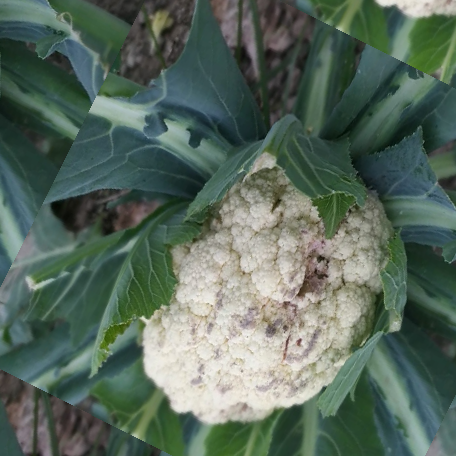
Label: Bacterial spot rot